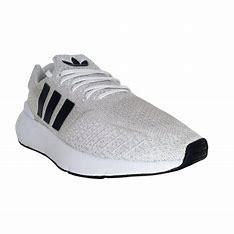
Brand: Adidas
Model: Swift Run 22